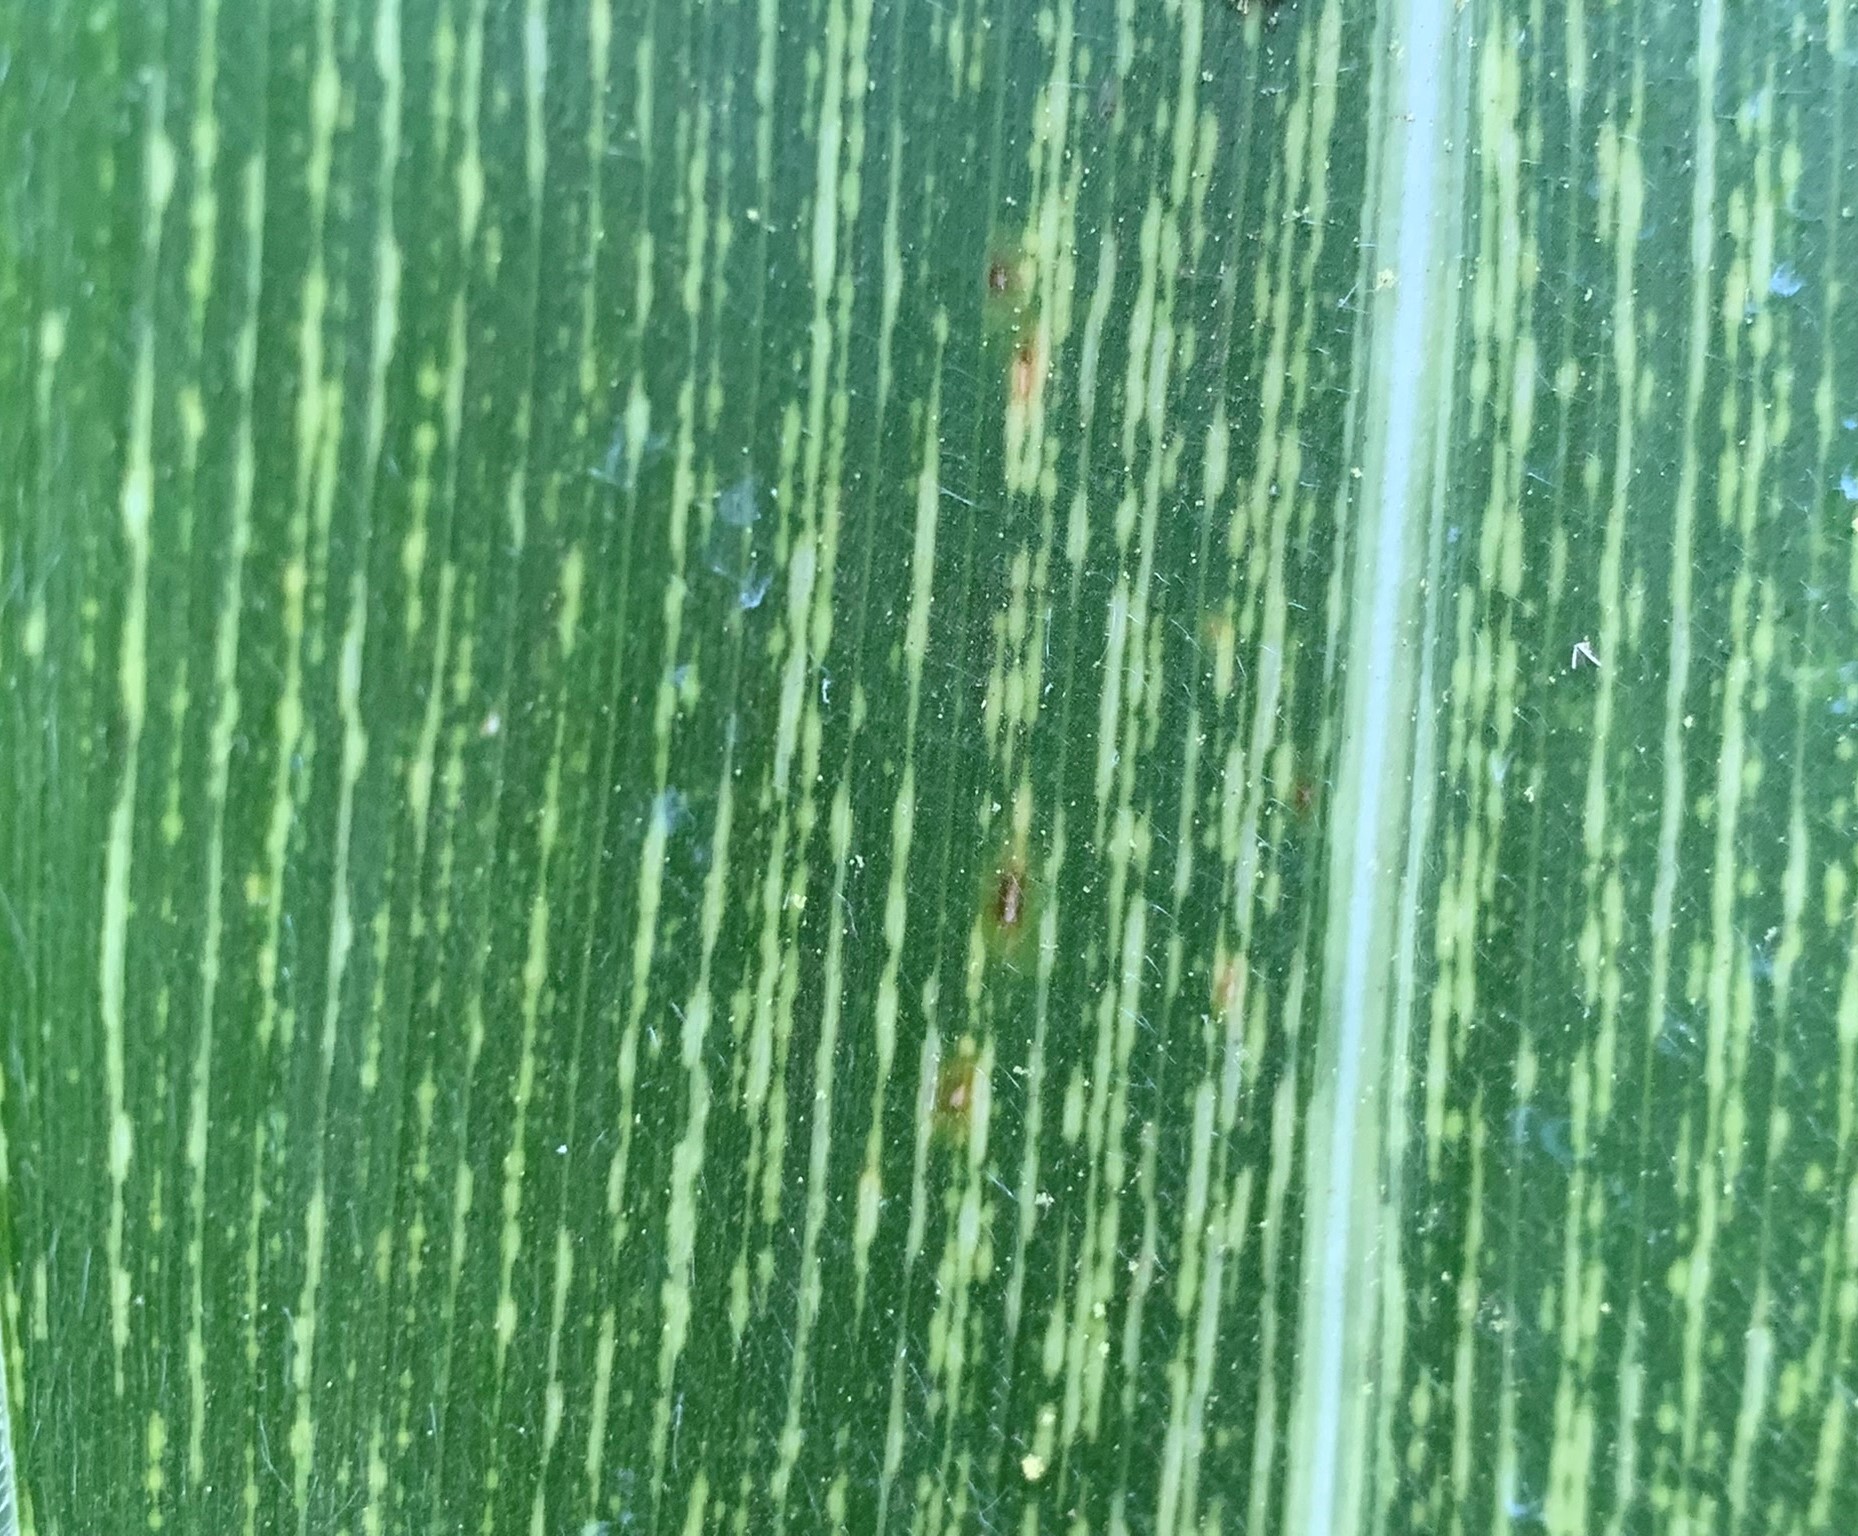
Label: MSV